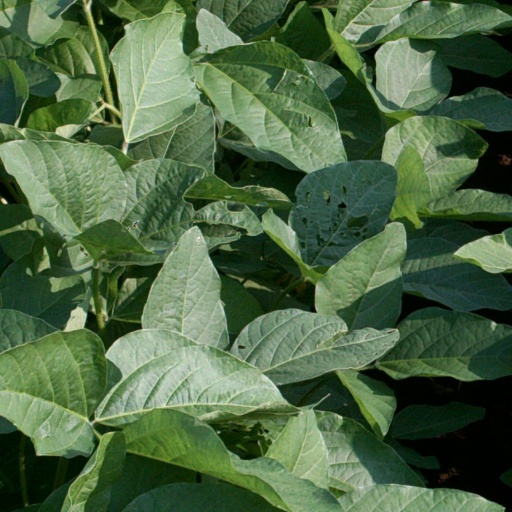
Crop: soybean